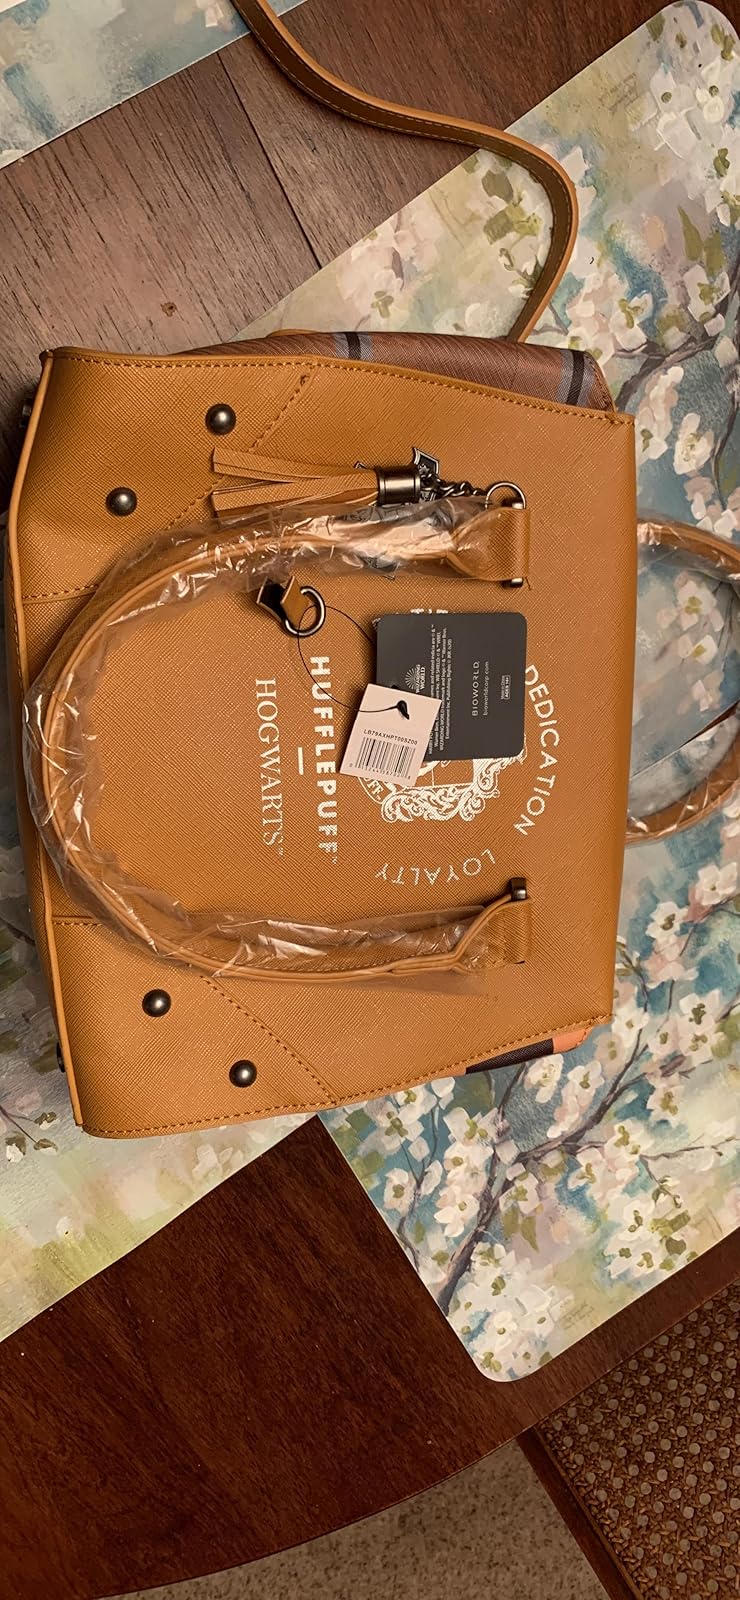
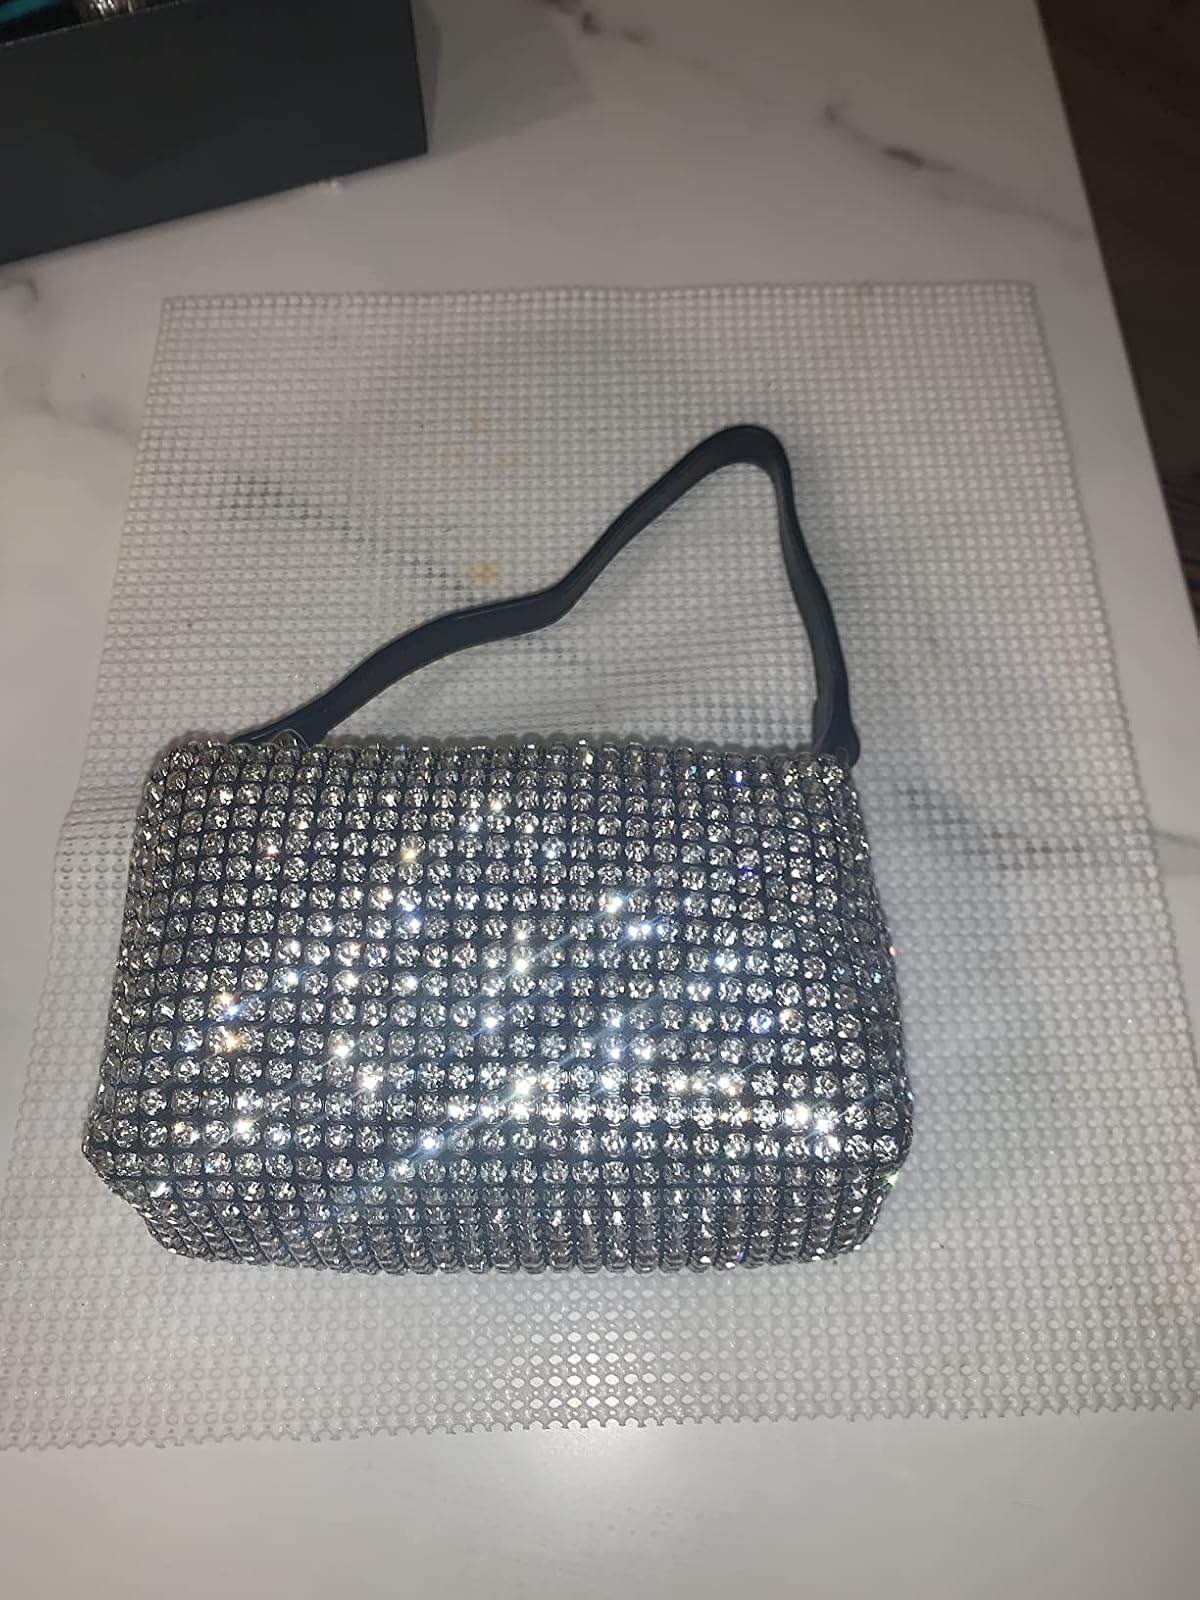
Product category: accessories_handbag
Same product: no